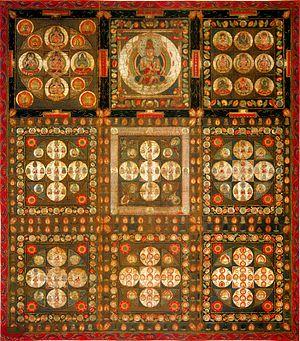
Shingon est une école bouddhiste japonaise ésotérique, fondée au IXᵉ siècle par le moine Kūkai qui reçut le titre posthume de Kōbō Daishi, le grand diffuseur de la Loi. Le mot Shingon signifie « parole de vérité »; c'est la traduction japonaise du mot sanskrit mantra, qui désigne l'incantation en Inde. Cette école est, avec l'école Tendai, une des deux écoles à pratiquer le bouddhisme tantrique au Japon.
Vairocana ou Mahāvairocana, est le bouddha central des écoles tantriques, ainsi que des écoles mahayana chinoises et japonaises Tiantai/Tendai et Huayan/Kegon. Il est un des bouddhas majeurs dans l'est de l'Asie.
Le shinbutsu shūgō, aussi appelé shinbutsu konkō, terme qui a cependant une connotation négative d'abâtardissement et de caractère aléatoire, désigne le syncrétisme du bouddhisme et du culte des kamis shinto qui est la religion du Japon jusqu'à l'ère Meiji. Quand le bouddhisme est introduit en provenance de Chine à la fin de la période Asuka, plutôt que de rejeter le vieux système de croyances, les Japonais tentent de le concilier avec le nouveau, en supposant que les deux sont vrais. En conséquence, les temples bouddhistes sont attachés aux kamis des sanctuaires shinto locaux et réciproquement, et consacrés à la fois aux kamis et à Bouddha. La religion native et le bouddhisme venu de l'étranger ne se fondent jamais vraiment mais restent cependant intimement liés dès l'origine jusqu'à nos jours, et toujours en interaction. La profondeur de l'influence du bouddhisme sur les croyances religieuses natives se remarque par exemple dans le fait qu'une grande partie du vocabulaire conceptuel shinto et même les types des sanctuaires shinto contemporains, avec une importante salle de culte et des images religieuses, sont eux-mêmes d'origine bouddhique.